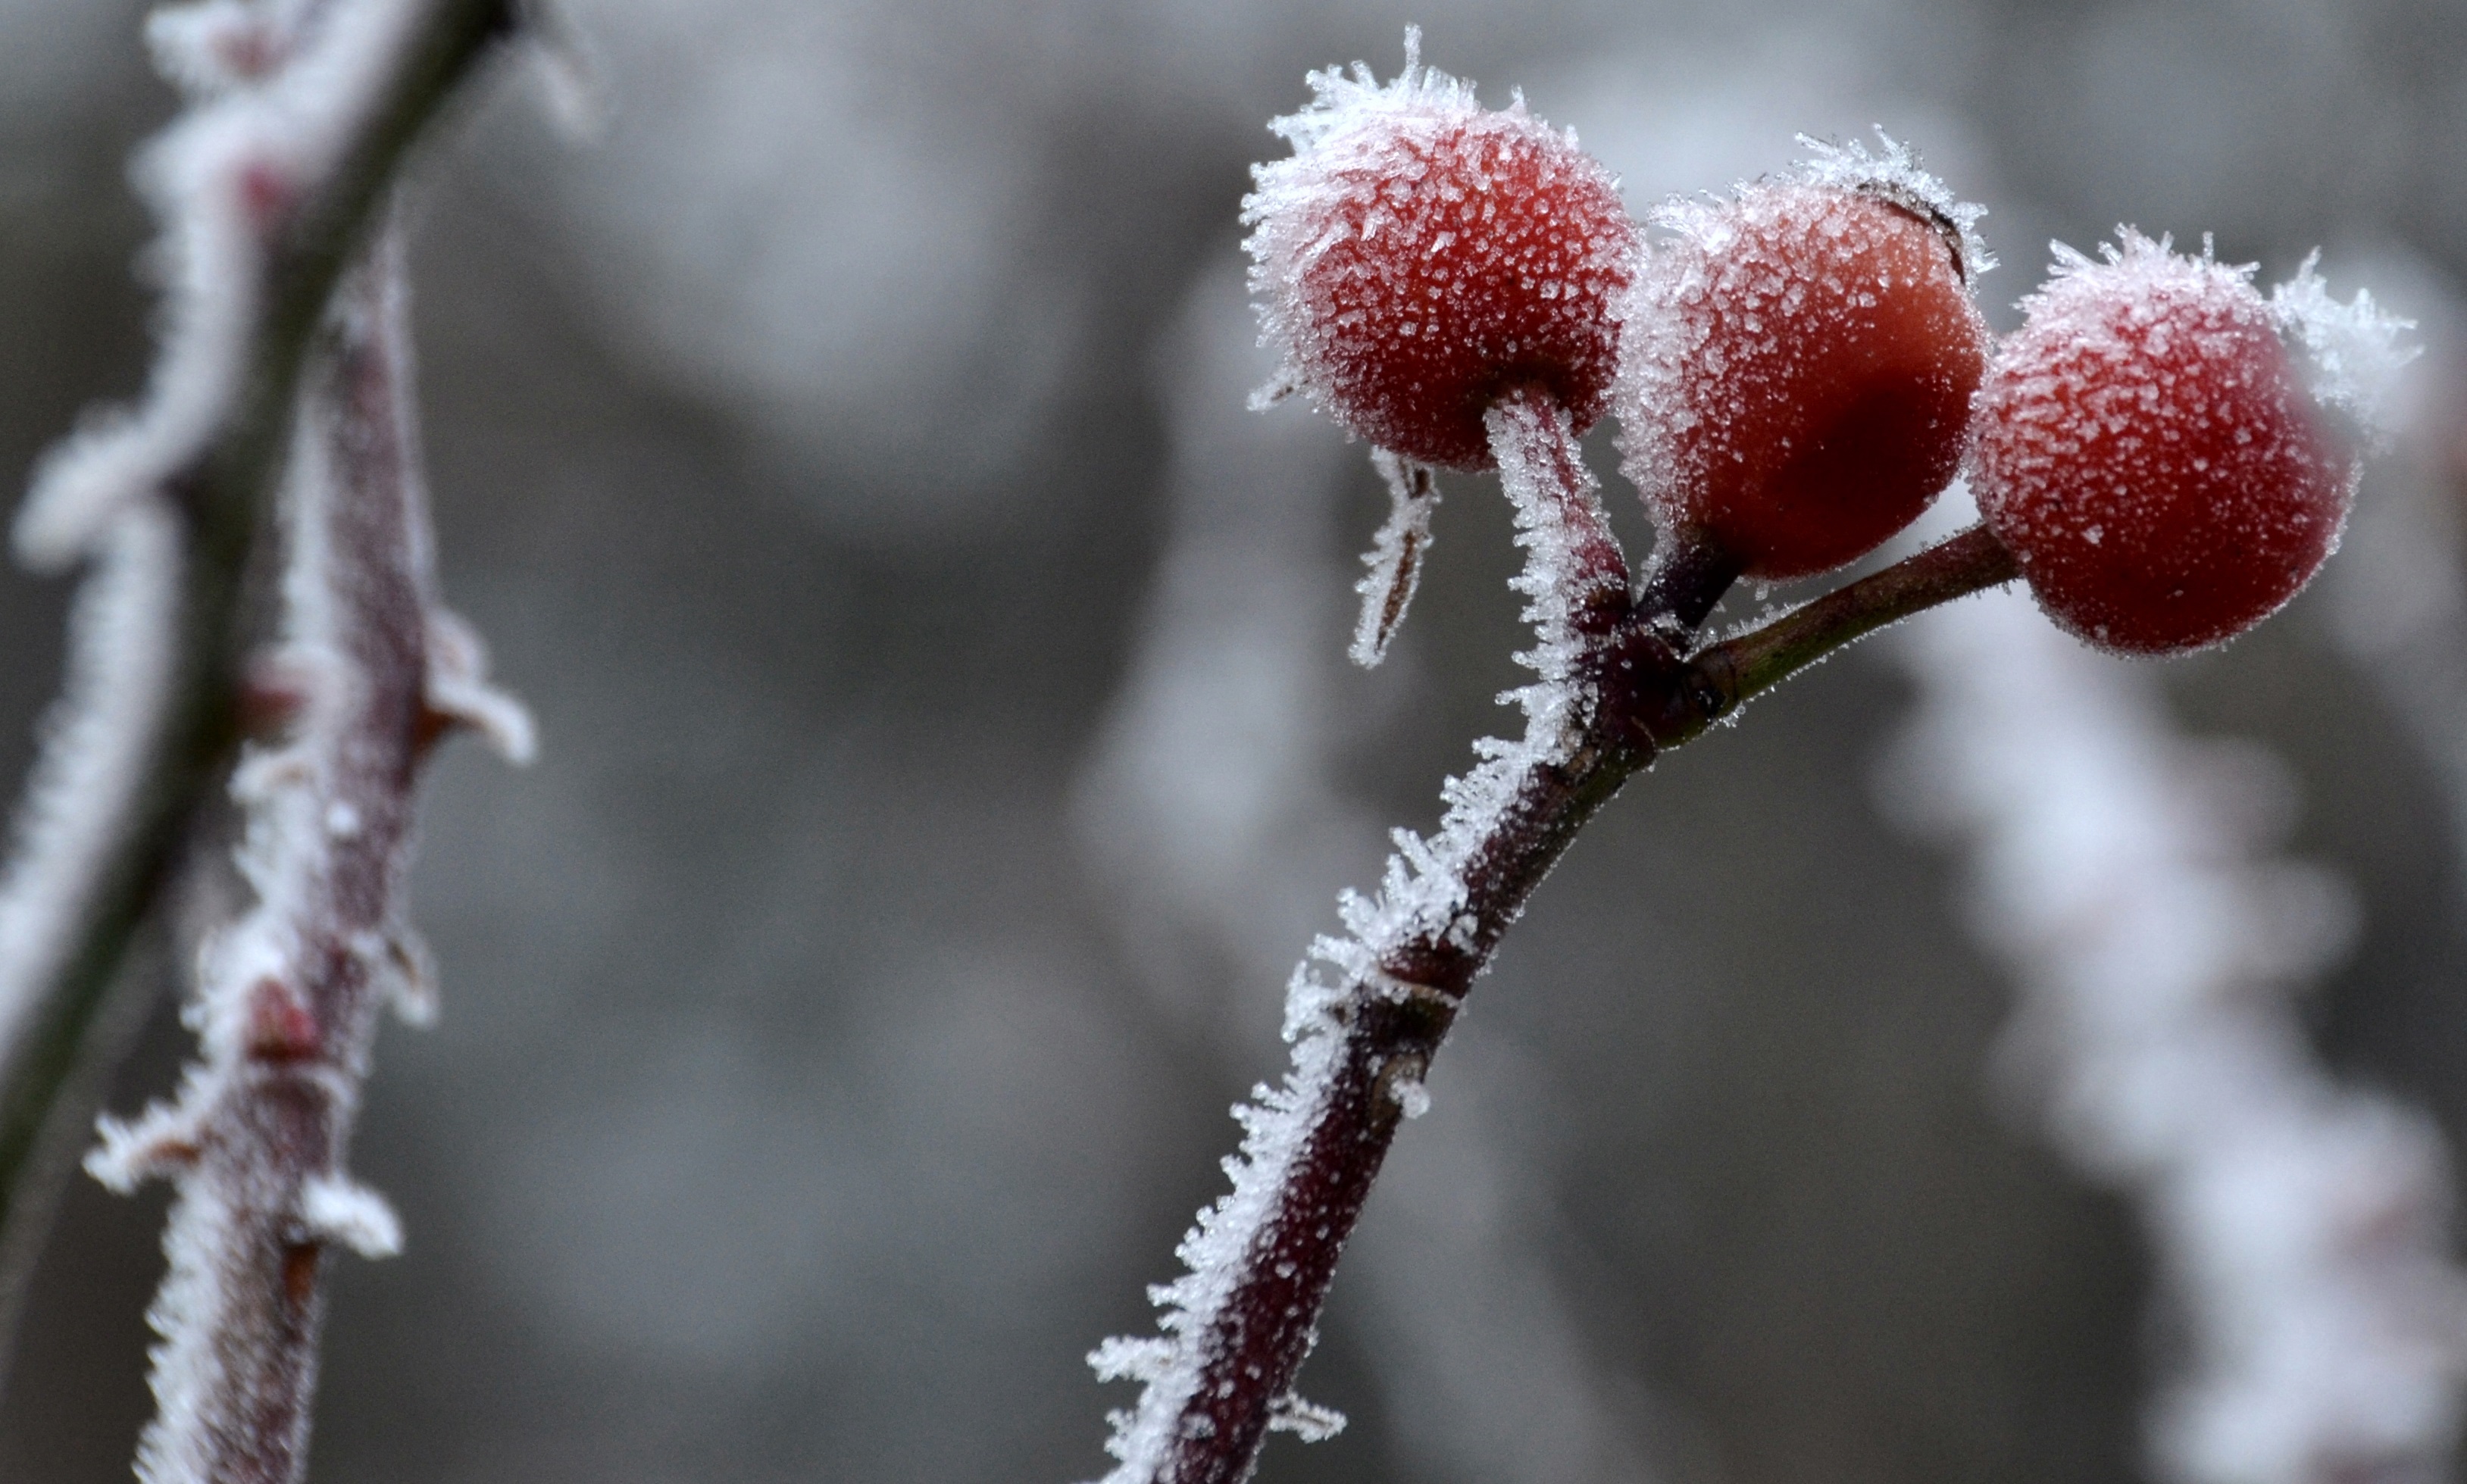
tree, nature, branch, blossom, snow, cold, winter, plant, photography, leaf, flower, frost, ice, spring, red, produce, weather, flora, season, twig, close up, shrub, bud, wintry, winter magic, freezing, rose hip, macro photography, plant stem, thorns spines and prickles